Rural Point

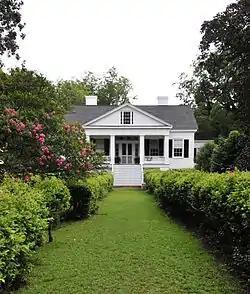
Rural Point, July 2012

Rural Point, also known as Robertson House and Doty House, is a historic home and garden located at Winnsboro, Fairfield County, South Carolina. It was built in 1852, and is a -story, 12 bay, Greek Revival style frame dwelling over a high basement. The façade features a gable-roofed porch which is supported by four square columns. The property features a semi-formal garden said to have been designed by John Grimke Drayton, noted landscape architect of Magnolia Gardens in Charleston, South Carolina. Also on the property is a typical southern planter's office of white clapboard. It was built by William Ross Robertson, probate judge and commissioner of equity of Fairfield County who served in South Carolina House of Representatives and as a member of the Secession Convention.